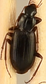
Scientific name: Calathus advena
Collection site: Rocky Mountains NEON (RMNP), plot RMNP_014